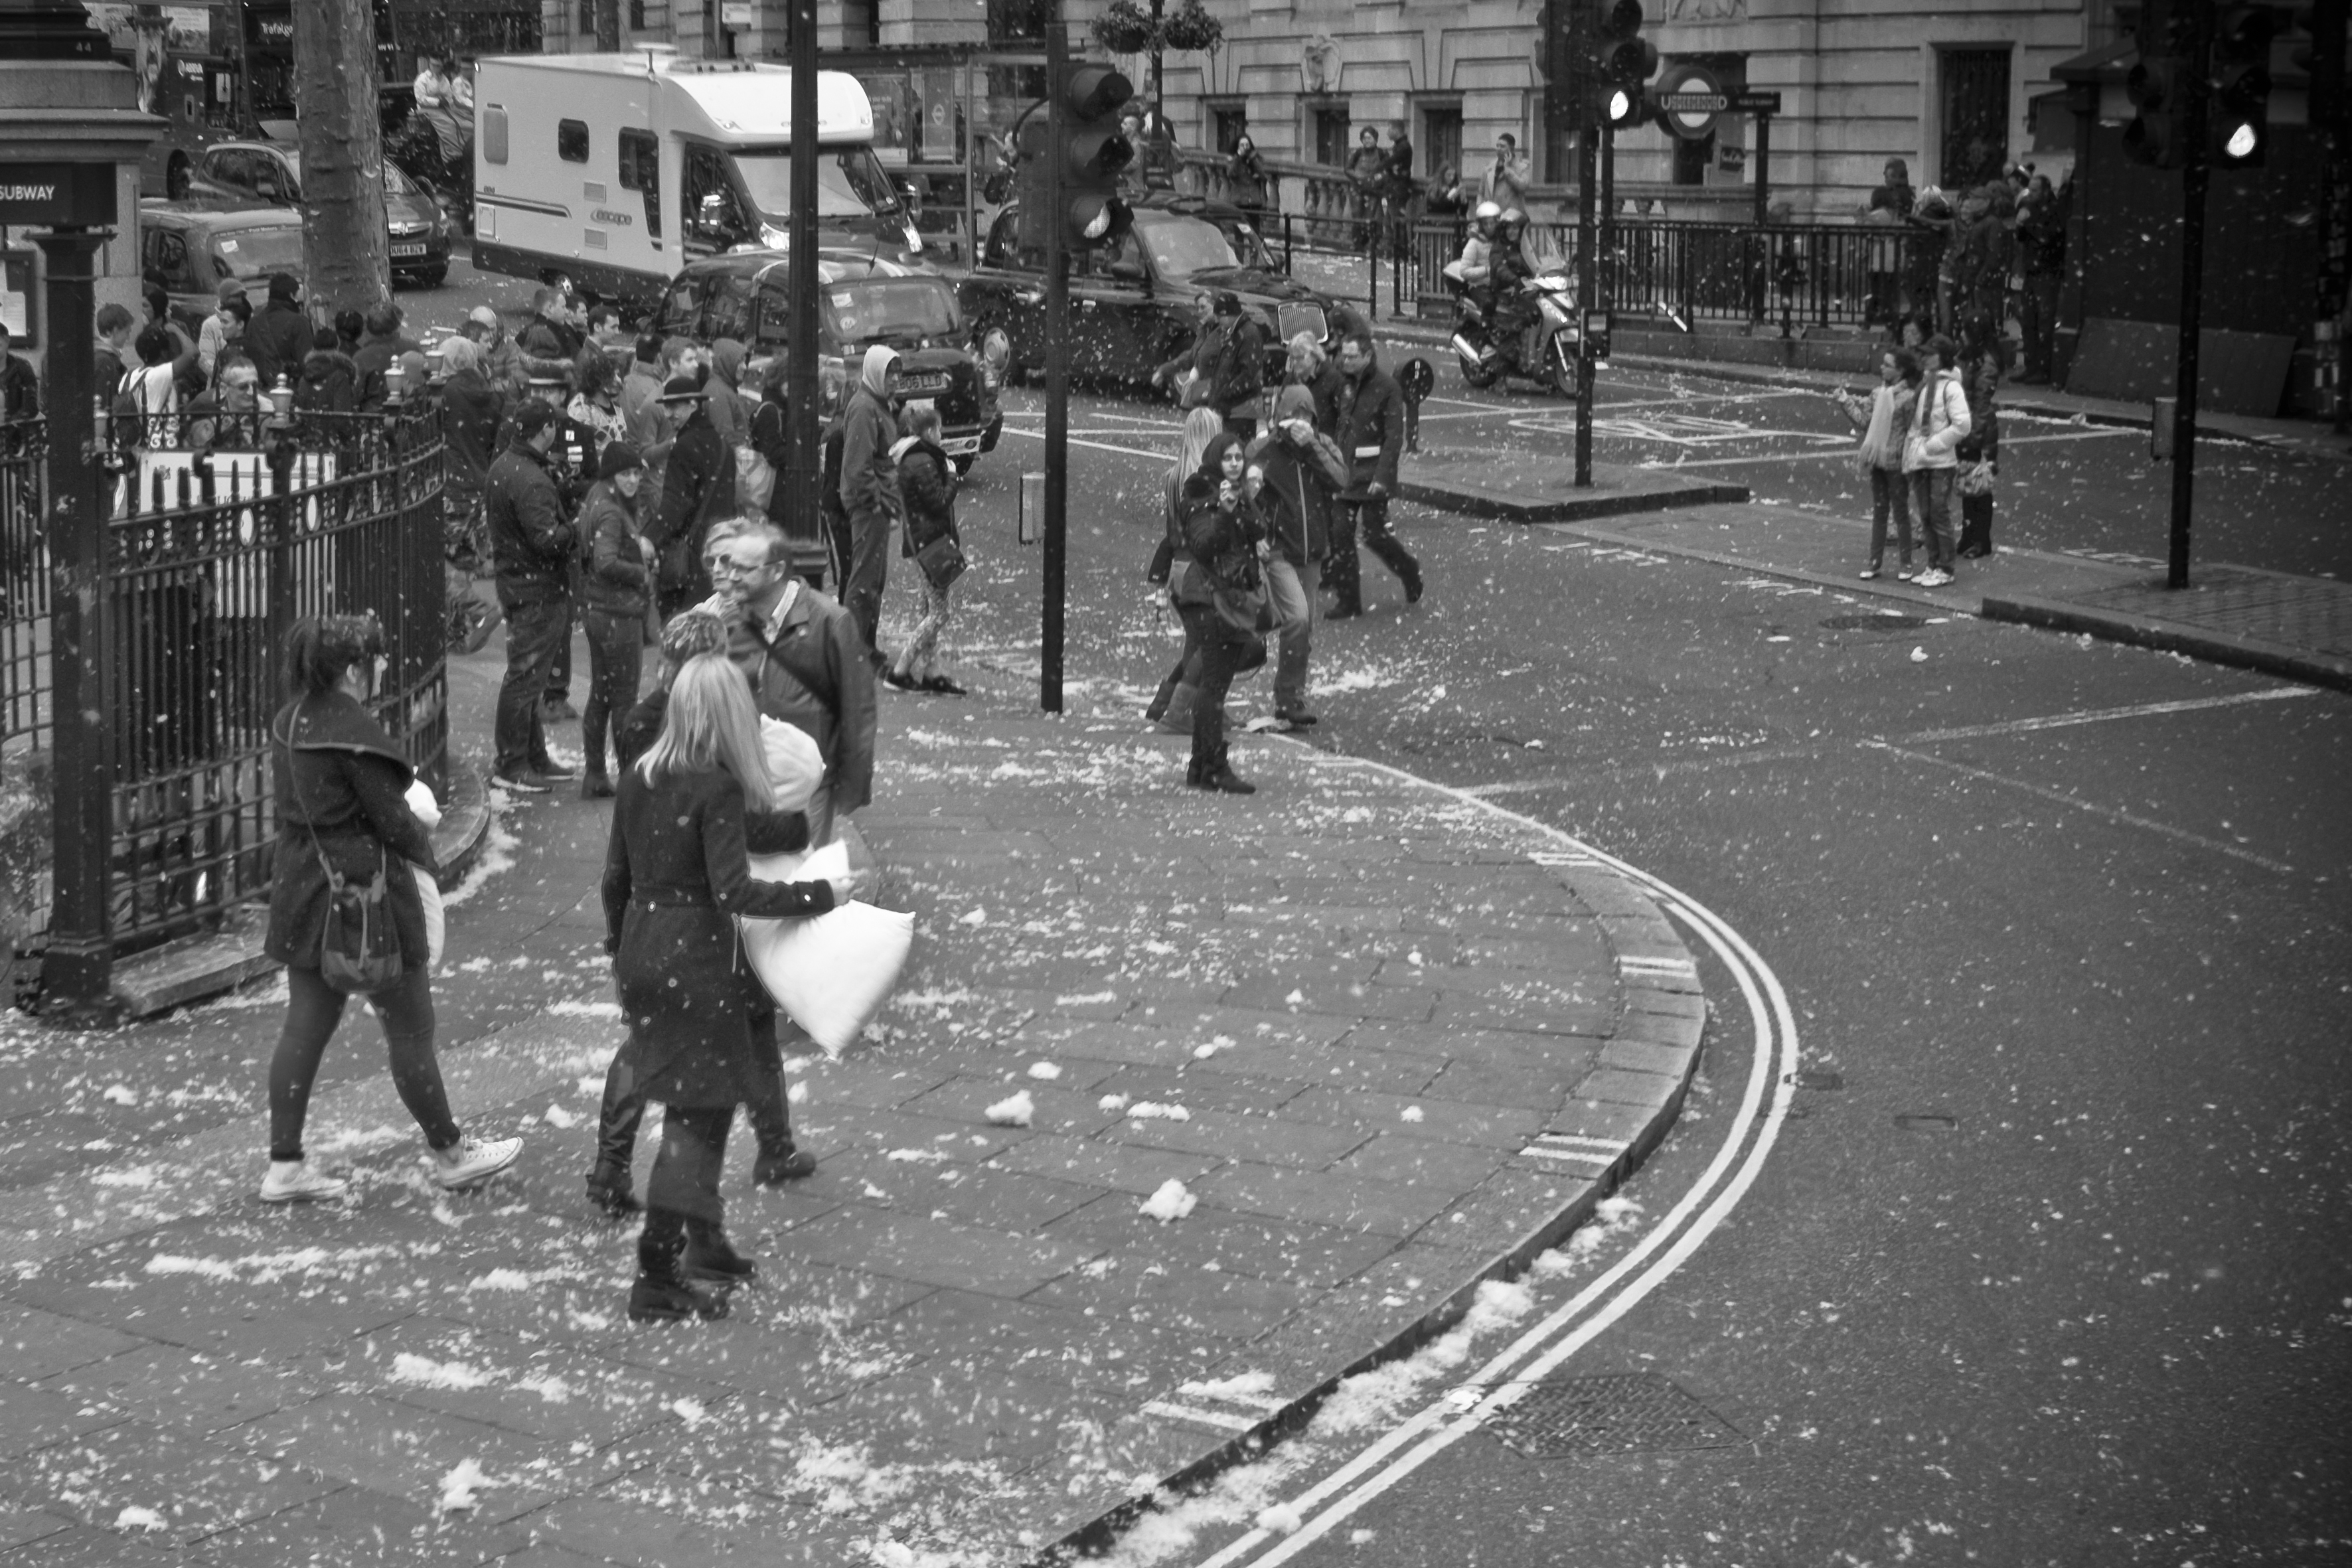
pedestrian, black and white, people, road, street, photography, urban, crowd, travel, fujifilm, market, black, monochrome, uk, england, bw, blackandwhite, blackwhite, london, infrastructure, ngc, photograph, snapshot, noiretblanc, fuji, fujixt1, fujix, monochrome photography